Art of Mesopotamia

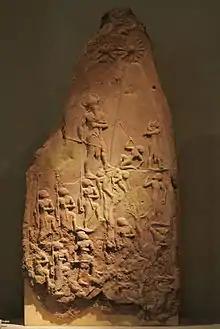
"Victory Stele of Naram-Sin"; 2255–2220 BC; reddish sandstone with yellow patches (signs of having been burnt?); height: 200 cm, width: 150 cm; Louvre

The Early Dynastic Period is generally dated to 2900–2350 BC. While continuing many earlier trends, its art is marked by an emphasis on figures of worshippers and priests making offerings, and social scenes of worship, war and court life. Copper becomes a significant medium for sculpture, probably despite most works having later being recycled for their metal. Few if any copper sculptures are as large as the Tell al-'Ubaid Lintel, which is 2.59 metres wide and 1.07 metres high.